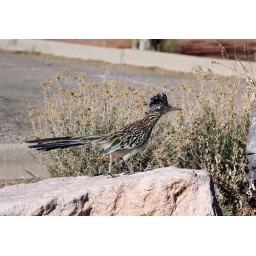
Roadrunner spotted a bug above the next rock over.